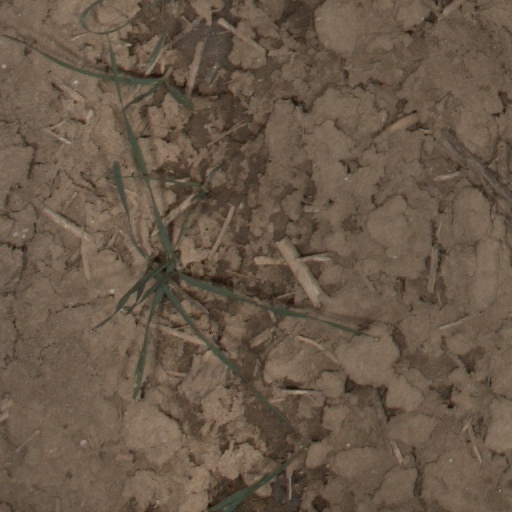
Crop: wheat